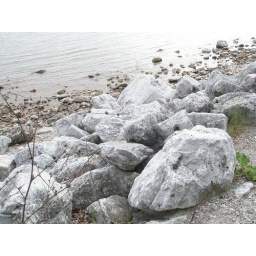
Shoreline on bike trip around island by Arch rock - weaving inspiration photo